Bruce-Donaldson House

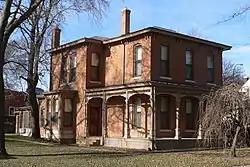
The house in 2010

The Bruce-Donaldson House is a historic two-story house in Yankton, South Dakota. It was built in 1879 for James E. Bruce, who sold it to Fred Donaldson, an immigrant from Sweden who became a grocer in Yankton. It was designed in the Italianate architectural style. It has been listed on the National Register of Historic Places since March 5, 1982.